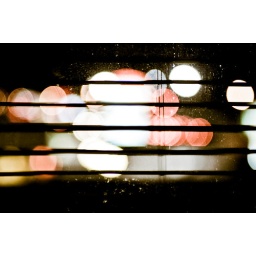
Looking out the window in the abandoned bedroom at night. The view is pretty boring.